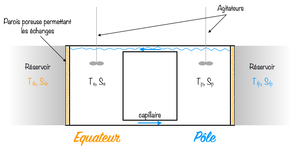
La circulation thermohaline est la circulation océanique engendrée par les différences de densité de l'eau de mer. Ces différences de densité proviennent des écarts de température et de salinité des masses d'eau, d'où le terme de thermo — pour température — et halin — pour salinité.